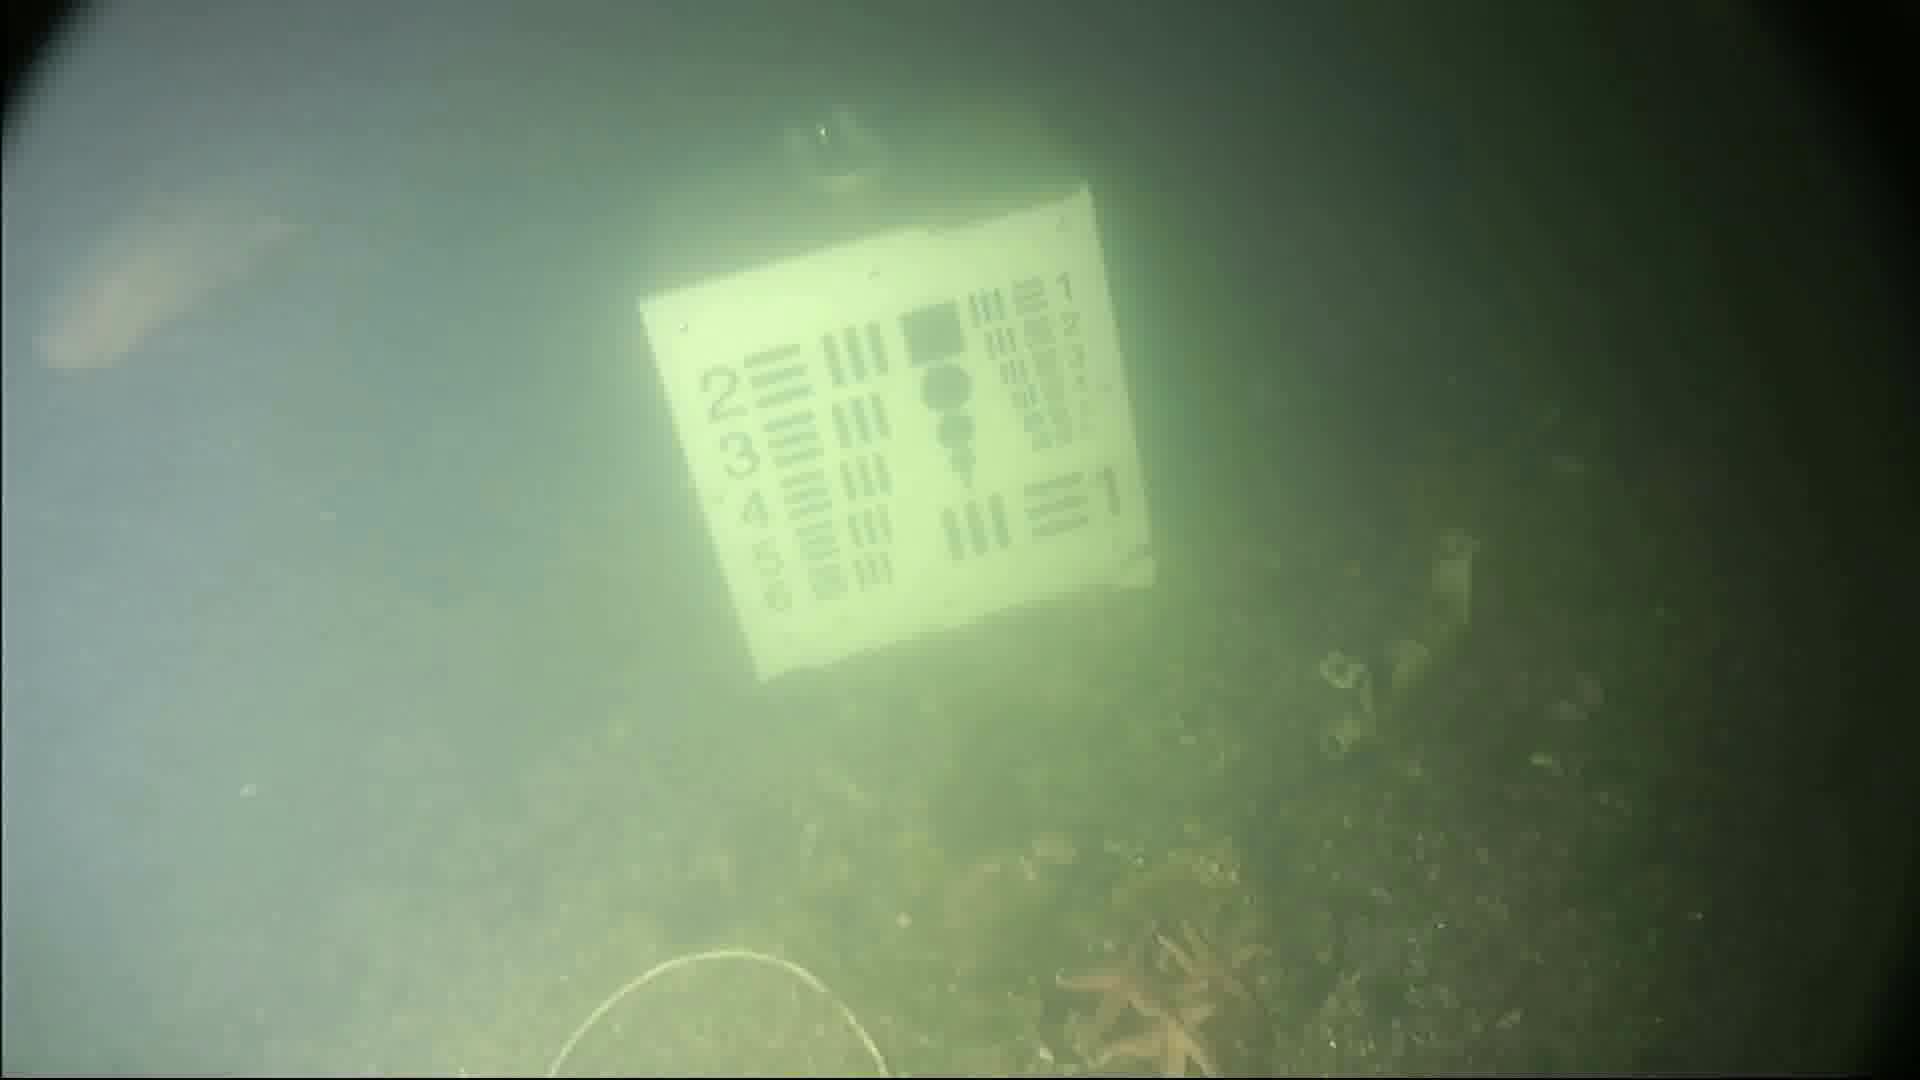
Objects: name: fish
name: starfish
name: crab